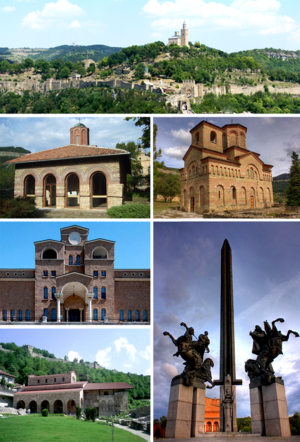
Veliko Tarnovo est une ville du centre nord de la Bulgarie et chef-lieu de la province du même nom.